Mamuralia

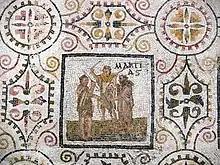
March panel from a mosaic of the months, possibly the Rite of Mamurius (from El Djem, Tunisia, first half of 3rd century AD); despite the late date, March is positioned as the first month of the year

In ancient Roman religion, the Mamuralia or Sacrum Mamurio ('Rite for Mamurius') was a festival held on March 14 or 15, named only in sources from late antiquity. According to Joannes Lydus, an old man wearing animal skins was beaten ritually with sticks. The name is connected to Mamurius Veturius, who according to tradition was the craftsman who made the ritual shields ("ancilia") that hung in the temple of Mars. Because the Roman calendar originally began in March, the "Sacrum Mamurio" is usually regarded as a ritual marking the transition from the old year to the new. It shares some characteristics with scapegoat or "pharmakos" ritual.